Zumba Kids

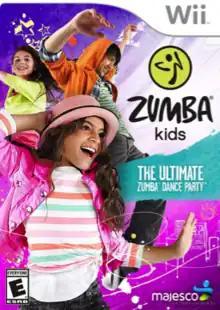
North America Wii cover art

Zumba Kids is the fifth video game based on the Zumba program. Although "" (2013) is the game before this, "Zumba Kids" is not a part of the Fitness series, which is only from "Zumba Fitness" to "Zumba Fitness: World Party". It was developed by Zoë Mode and published by Majesco Entertainment. It was released on 19 November 2013. It is aimed at children.